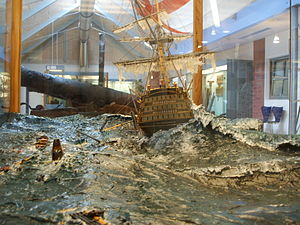
Daniel Oliver Guion / Kaptajn på HMS St. George 1810
Model på Strandingsmuseum St. George af skibets forlis, set fra agter
Daniel Oliver Guion var kaptajn på kontreadmiral Reynolds' flagskib HMS St. George fra Royal Navy's Østersø-eskadre.